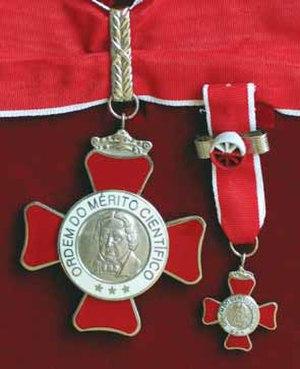
L'ordre national du Mérite scientifique est la plus haute décoration scientifique brésilienne. Elle est attribuée aux individus qui excellent dans le développement de la science au Brésil. Instituée le 16 mars 1993, la décoration est normalement décernée le 13 juillet de chaque année, date anniversaire de la naissance de José Bonifácio de Andrada e Silva, patriarche de l'indépendance du Brésil.